Poppy (1982 musical)

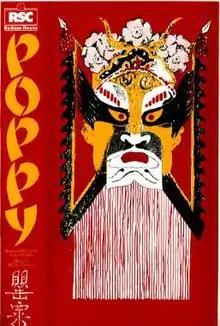
Original Recording

Poppy is a 1982 musical comedy play set during the First Opium War. The play takes the form of a pantomime, complete with Dick Whittington (played as a principal boy), a pantomime dame, and two pantomime horses. The book and lyrics were written by Peter Nichols; the composer was Monty Norman. Though there are dark and savage undertones to this fairy tale, in the end, most of the British live happily ever after, and it is the Chinese who learn to know their place.